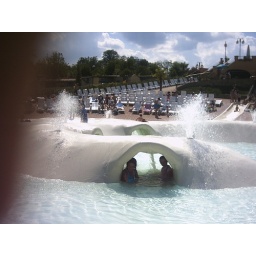
Our camping ground in Tuscany had fantastic swimming pools and water slides... Alice and Laura